The '76 House

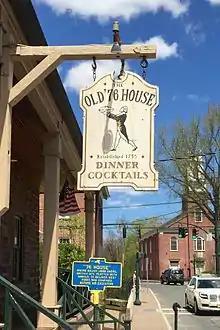
"The Old '76 House", established 1755 – "'76 House", where Major John André was confined

An old hearsay that the '76 House was known as "Mabie's Inn", home to Yoast Mabie, and the site of the signing of the Orangetown Resolutions in 1774, has been disproved by historians. Mabie's actual house, around the corner, was demolished.